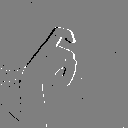
ASL letter: x